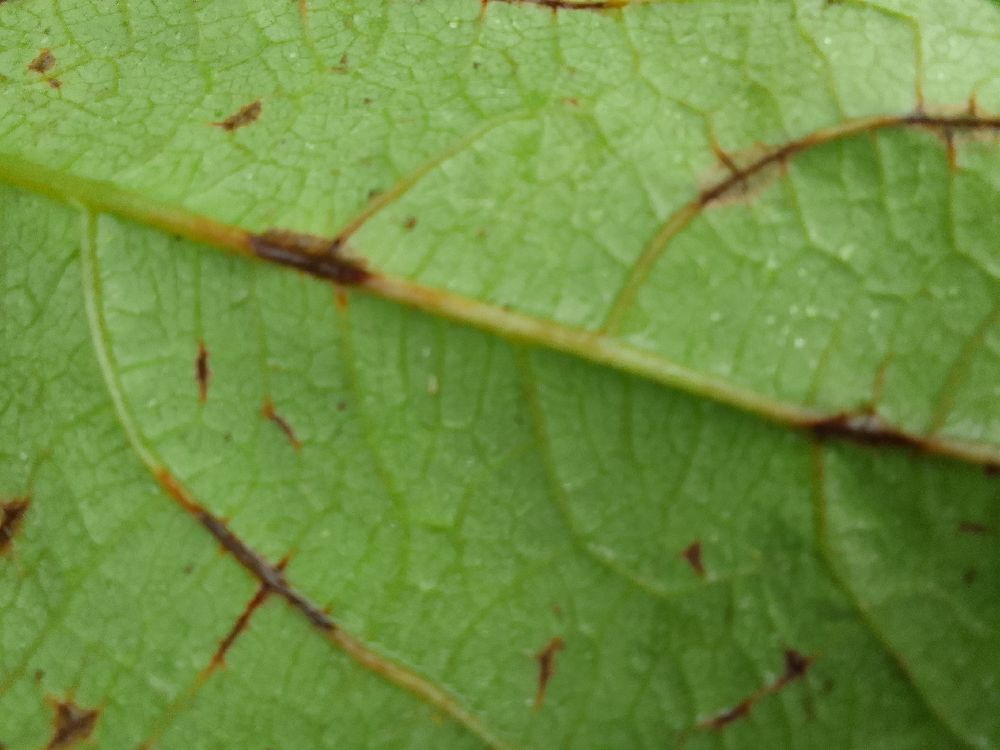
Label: anthracnose